Batería de la Atunara

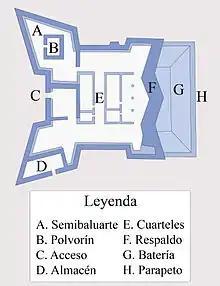
Batería de la Atunara

The Batería de la Atunara (Atunara Battery) was an artillery battery in La Línea de la Concepción, Spain. Constructed by the Spanish military in 1735, it served as part of the line of defenses in the Gibraltar area. It was built by the Government of Spain in fear that the British Overseas Territory would spread over the isthmus.